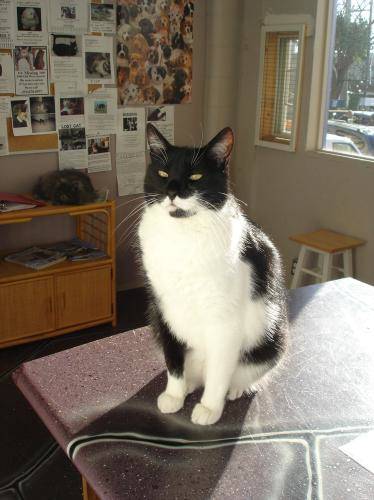
Label: cats